Large-headed flatbill

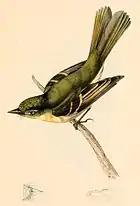
"Ramphotrigon megacephalum" illustration by Swainson, 1841

The large-headed flatbill is long and weighs . The sexes have the same plumage. Adults of the nominate subspecies "R. m. megacephalum" have a dark olive crown, dusky lores, a whitish to yellowish streak behind the lores, and a whitish to yellowish eye-ring on an otherwise dark olive face. Their upperparts are dark olive. Their wings are mostly dusky with yellow-olive edges on the flight feathers and ochraceous tips on the coverts; the latter show as two wing bars. Their tail is dusky with yellow-olive edges on the feathers. Their throat is whitish to yellowish, their breast grayish olive with faint yellowish streaks, and their belly yellow.